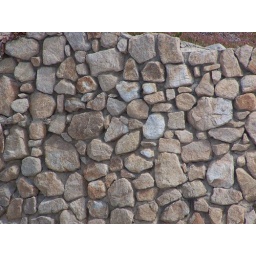
Love the rock wall in Carmel